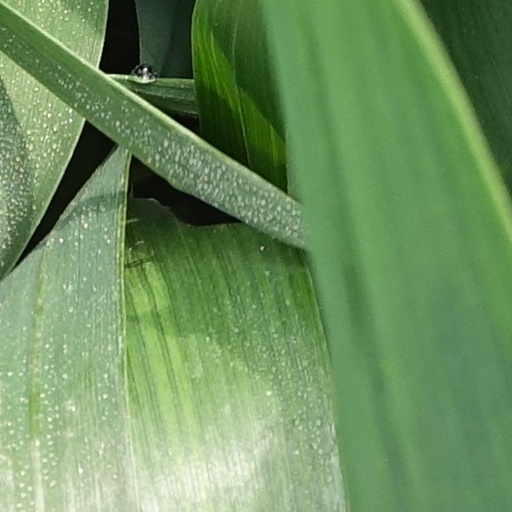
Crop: wheat